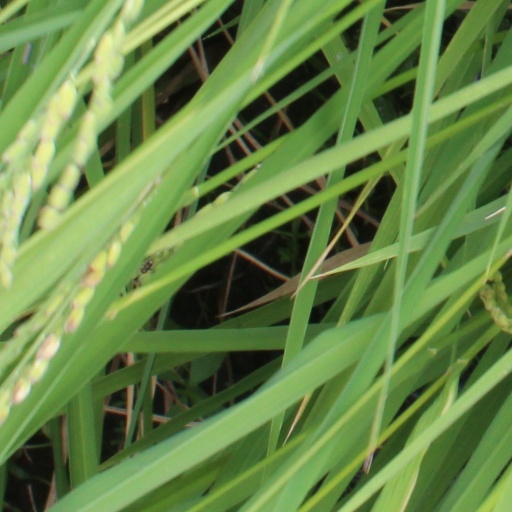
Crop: rice